Glorious 39

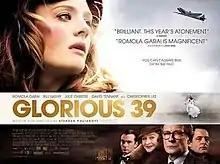
Theatrical release poster

Glorious 39 is a 2009 British war thriller film written and directed by Stephen Poliakoff, starring Romola Garai, Bill Nighy, Julie Christie, Jeremy Northam, Christopher Lee, David Tennant, Jenny Agutter, Eddie Redmayne and Charlie Cox. The film was released on 20 November 2009.